San Juan Airlines

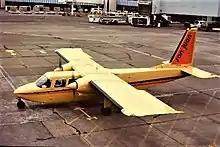
Britten-Norman BN-2A previously operated

San Juan Airlines has previously used Cessna Caravan, Beechcraft 99 and Embraer EMB-110 Bandeirante turboprops as well as Britten-Norman Islander and Cessna 402 prop aircraft.